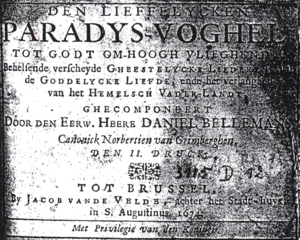
Den lieffelycken Paradys-Vogel, tot Gods om hoogh vlieghende, behelsende verscheyde gheestelycke Liedekens van de Goddelycke liefde, ende het verlanghen van het Hemelsch Vaderlandt (titre de la 6e éd.) (l'oiseau du paradis, qui élève son vol jusqu'à Dieu)
Daniel Bellemans, né à Anvers en 1641 et mort à Horssen le 21 février 1674, est un chanoine prémontré de l'abbaye de Grimbergen et un poète en langue néerlandaise, originaire des Pays-Bas espagnols.